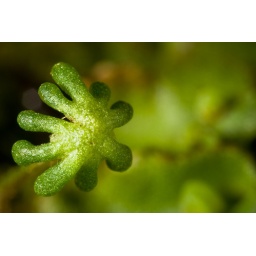
Micro plants growing in our garden flower pots- (probably grew as a result of me overwatering)